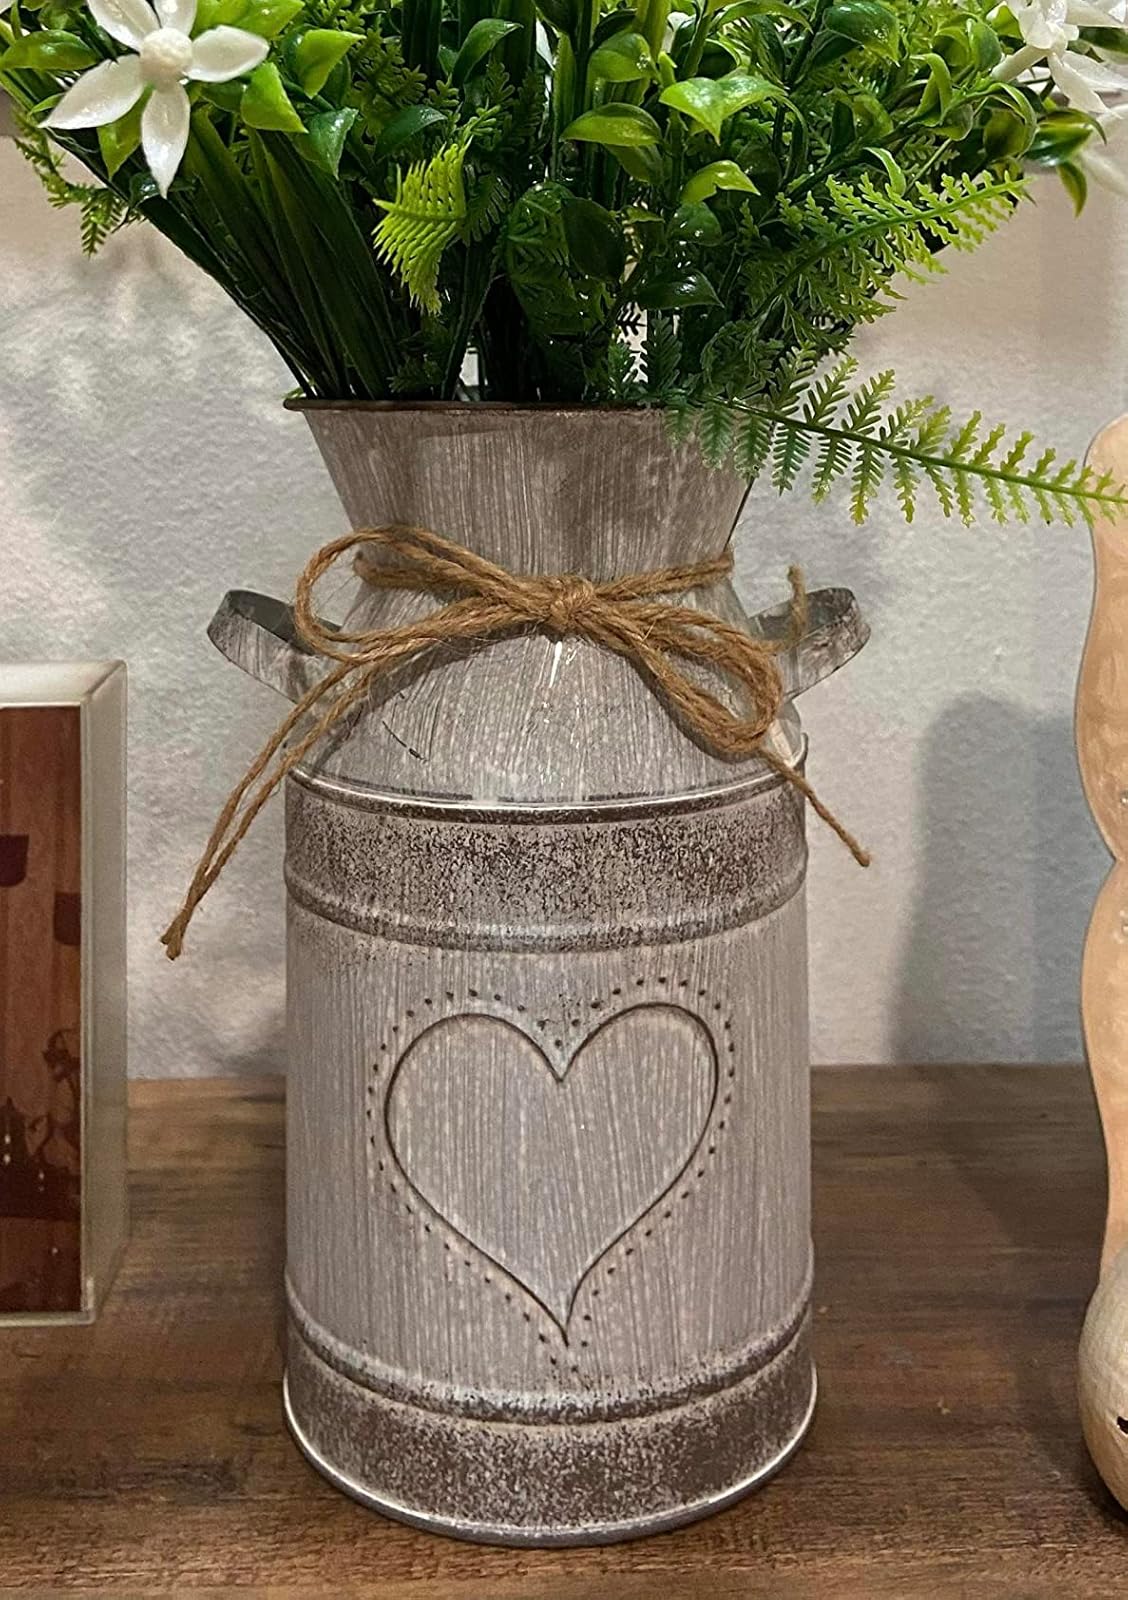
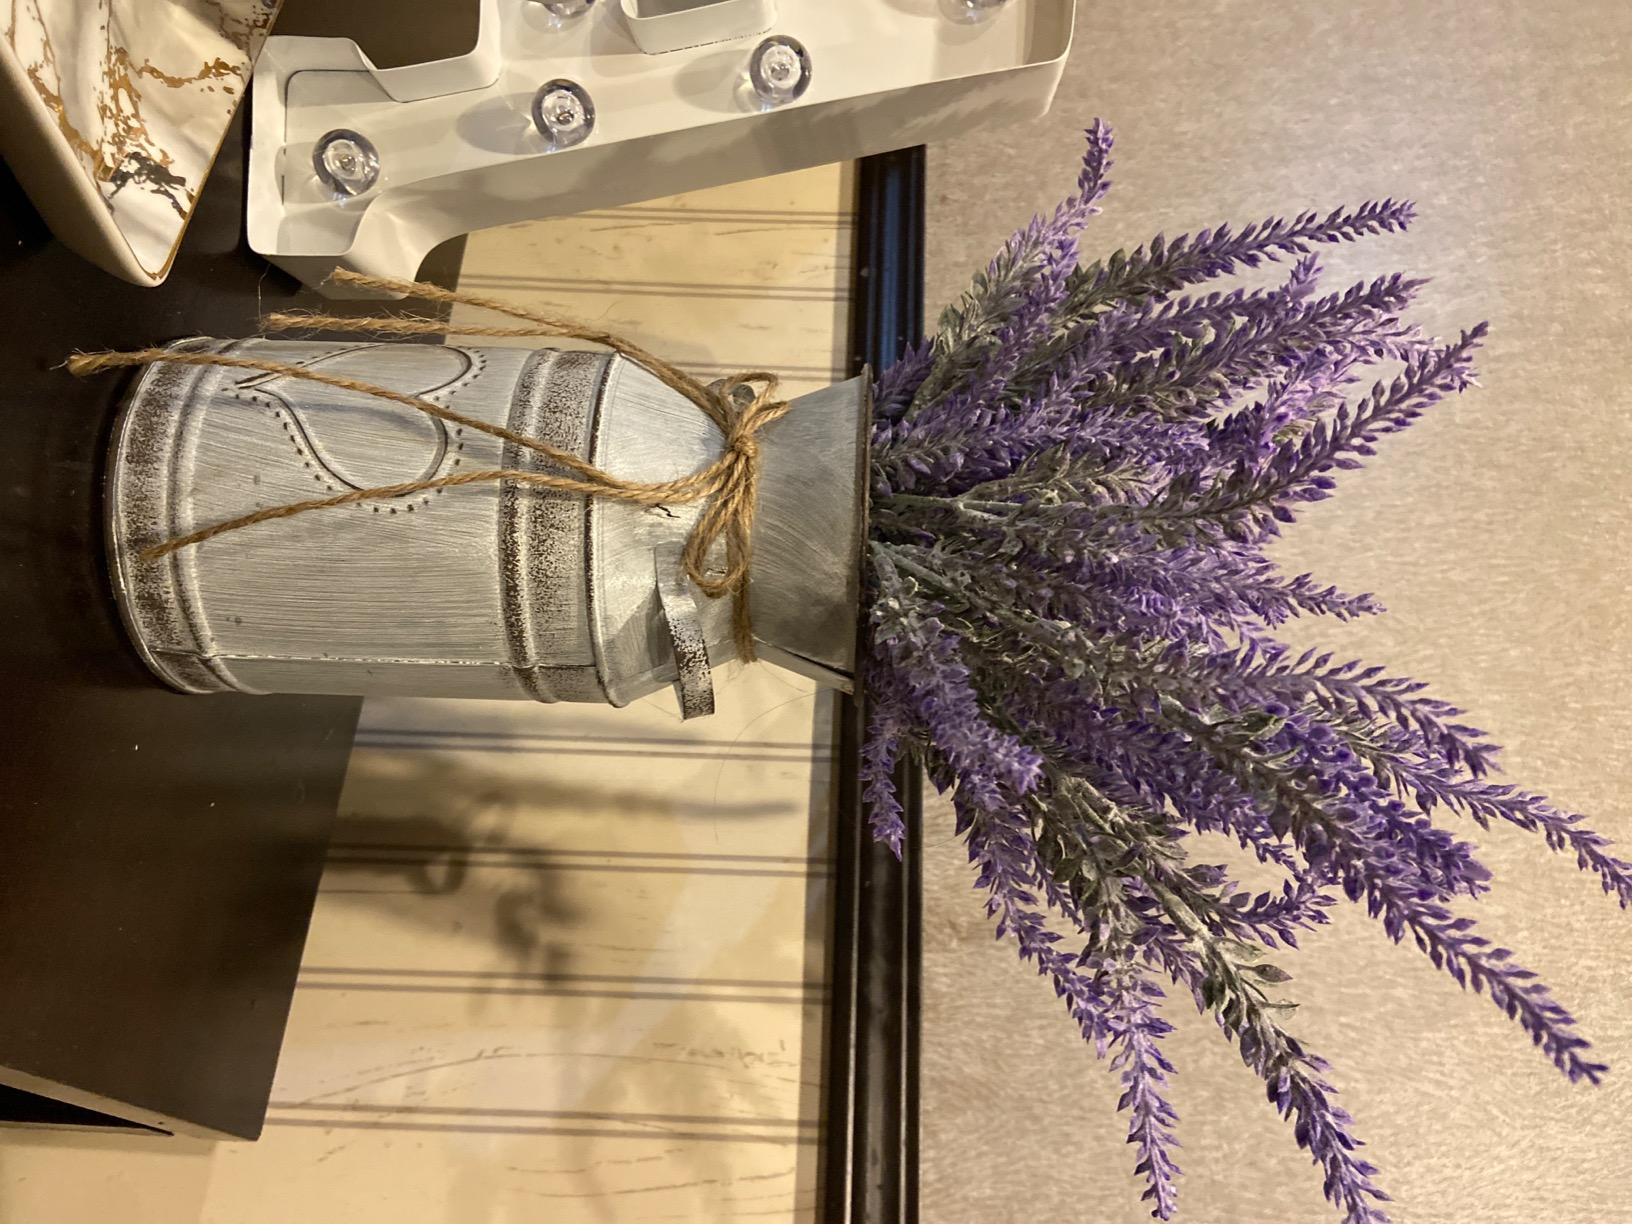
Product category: vase
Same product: yes